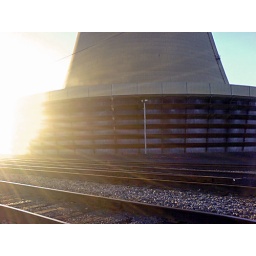
At the base of the cooling tower of the nuclear power plant in Michigan City, IN